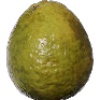
Label: Guava 1